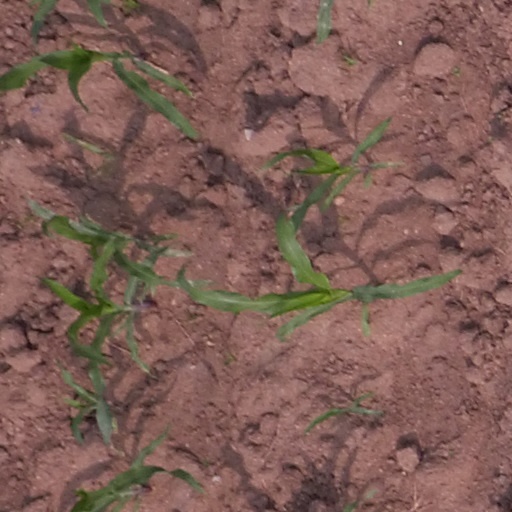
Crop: maize; corn